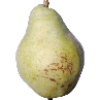
Label: pear_williams